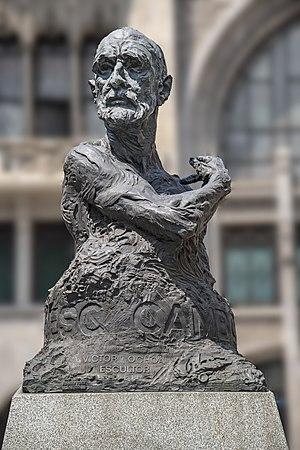
Francesc Cambó i Batlle, né le 2 septembre 1876 à Verges et mort le 30 avril 1947 à Buenos Aires, est un homme politique catalan conservateur. Il a fondé et dirigé la Lliga Regionalista, et fut ministre à plusieurs reprises.
Francesc Cambó i Batlle, né le 2 septembre 1876 à Verges et mort le 30 avril 1947 à Buenos Aires, est un homme politique catalan conservateur. Il a fondé et dirigé la Lliga Regionalista, et fut ministre à plusieurs reprises.